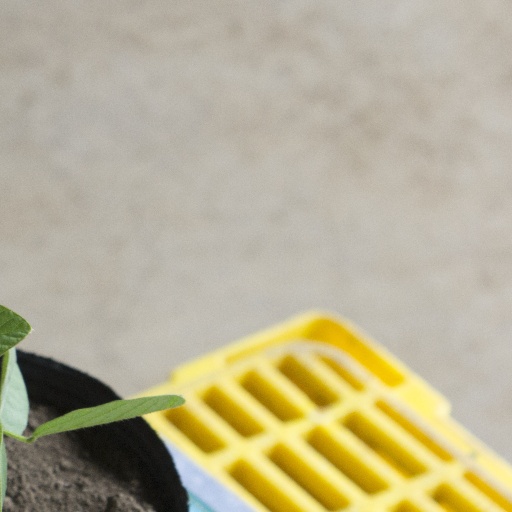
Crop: soybean